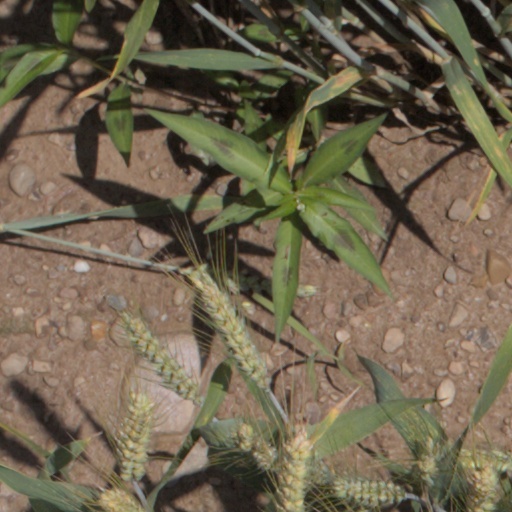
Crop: wheat